Toviscanga

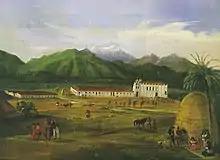
A painting of Mission San Gabriel from 1832, showing Tongva dwellings near the mission.

Toviscanga was a former Tongva village now located at Mission San Gabriel Arcángel in San Gabriel, California. Alternative spellings for the village include Tobiscanga. The name of Tuvasak was the Payómkawichum name for the village. The village was closely situated to the village of Sibagna.